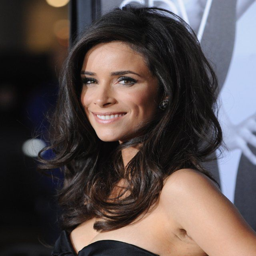
love the volume in her hair .